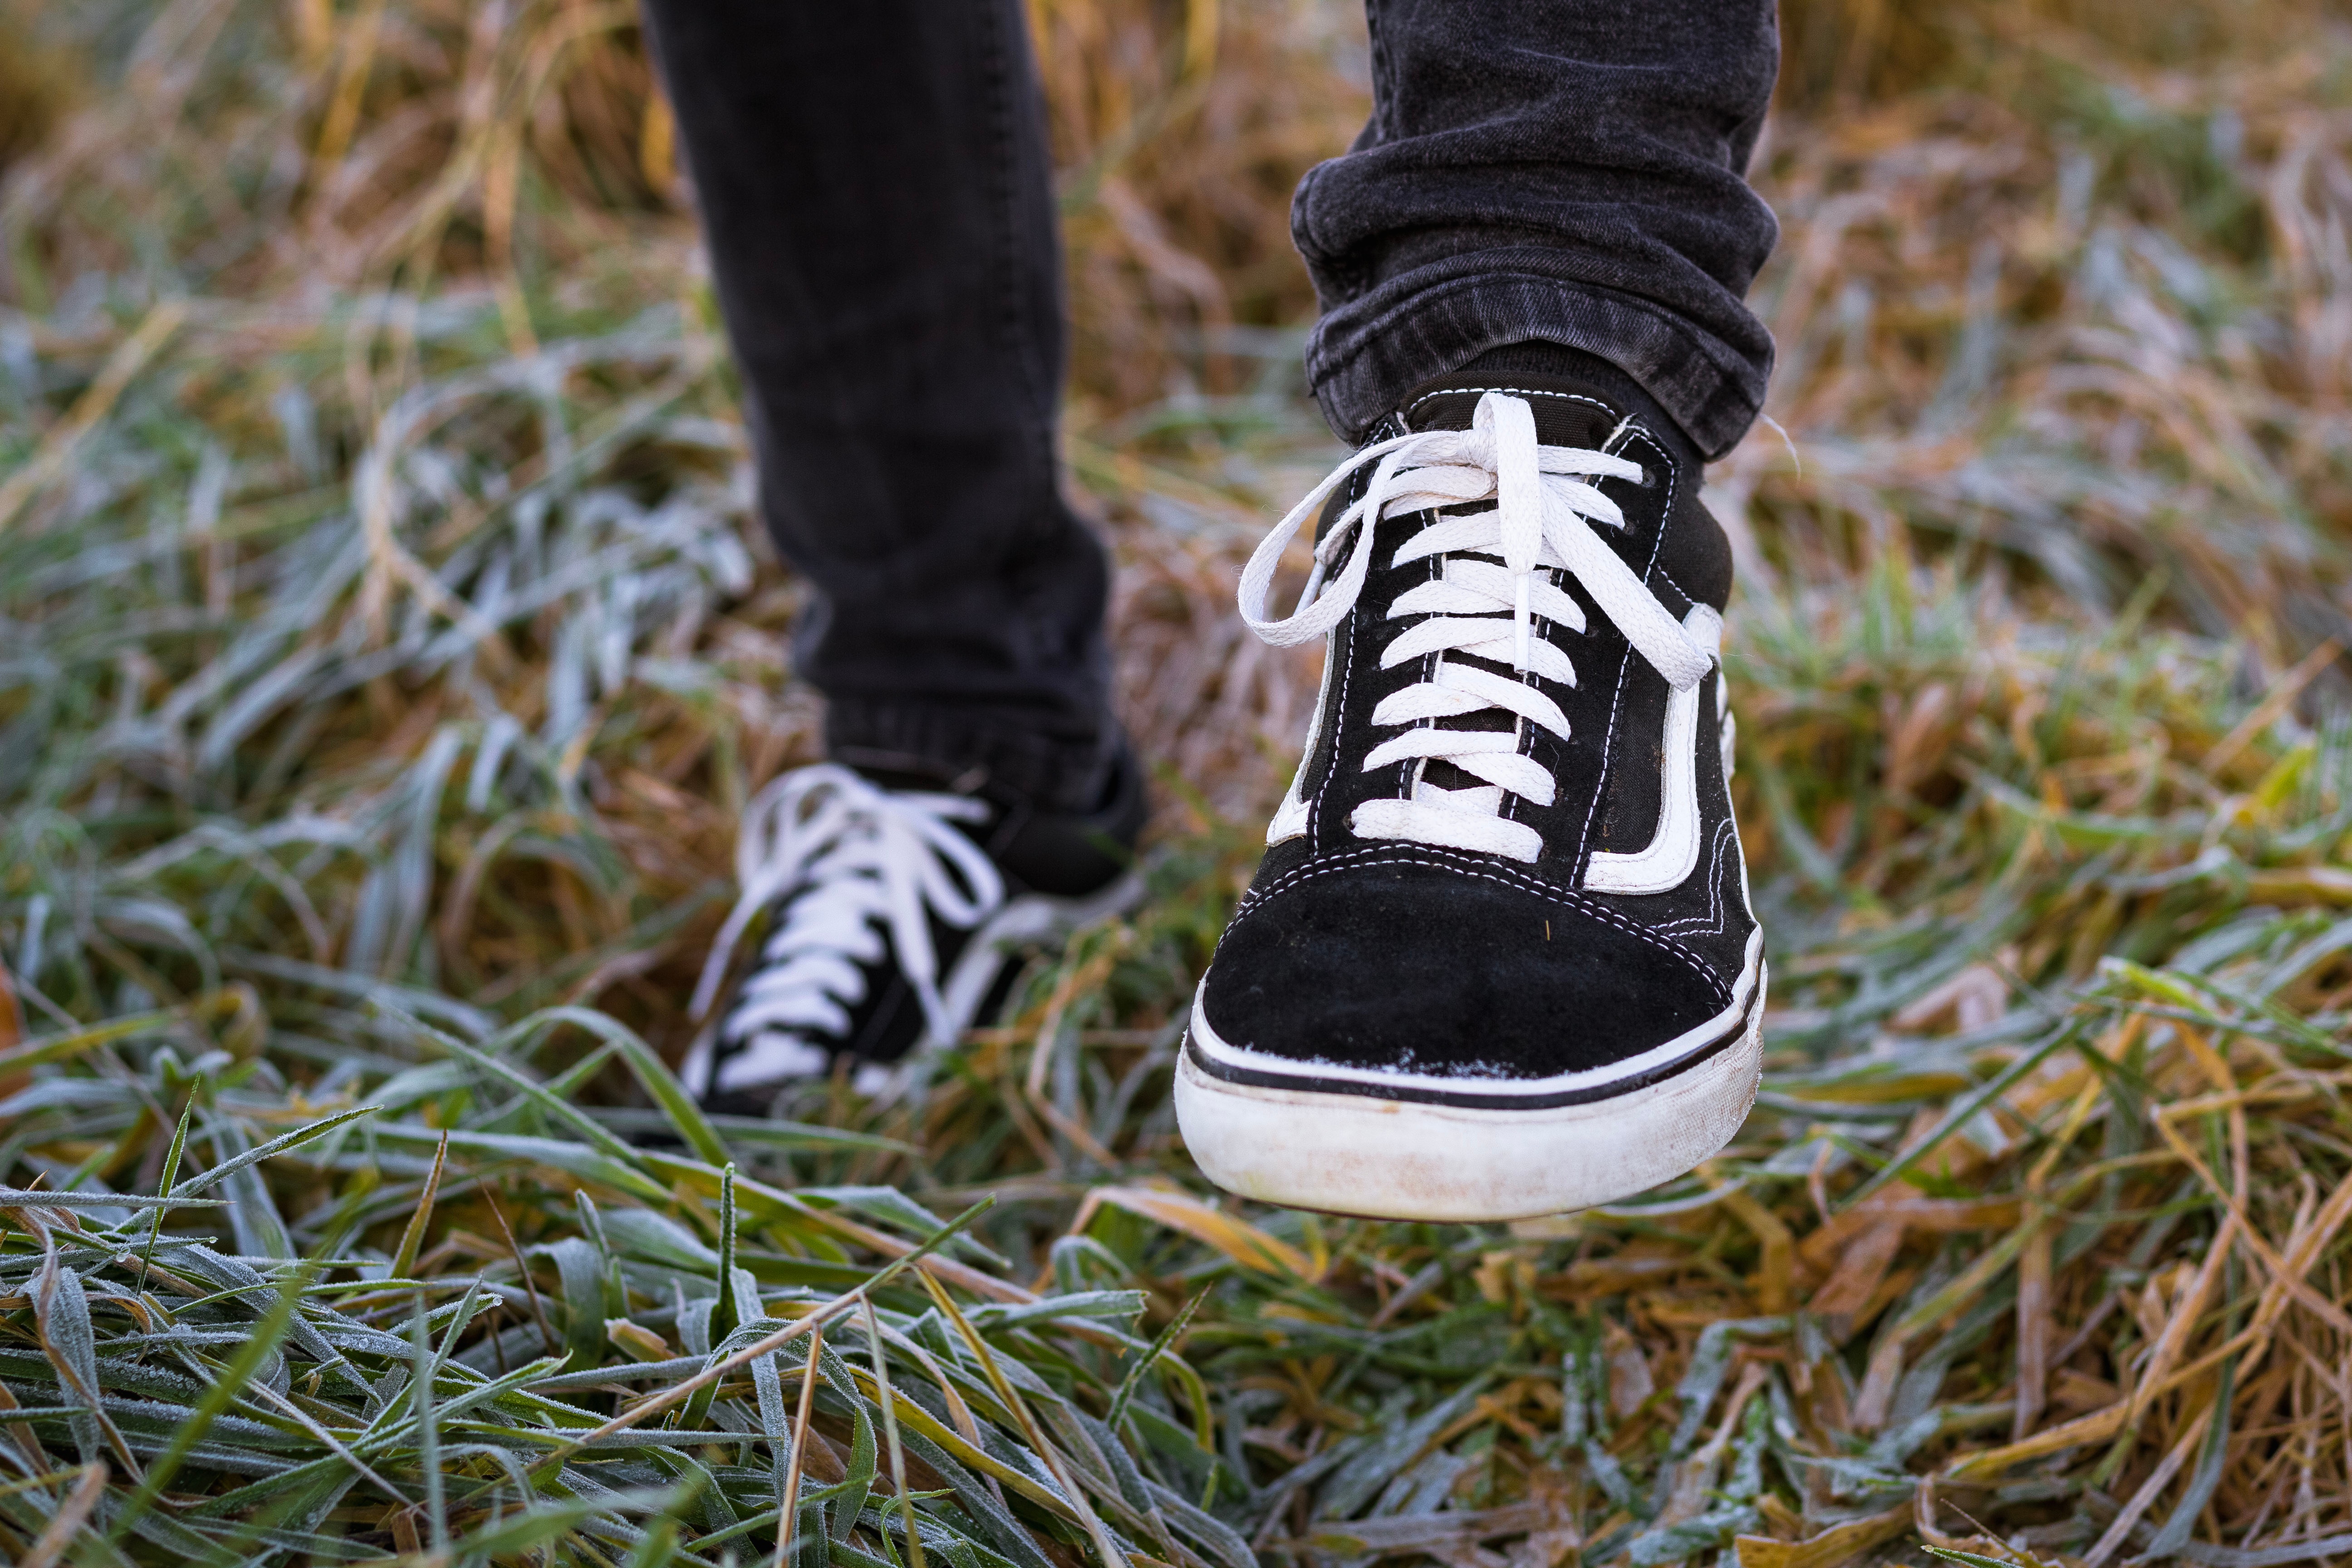
grass, shoe, lawn, leg, spring, green, sneakers, footwear